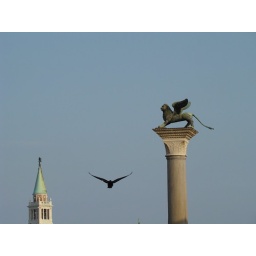
A pigeon files between a bell tower and the statue of the winged lion of St. Mark in Venice